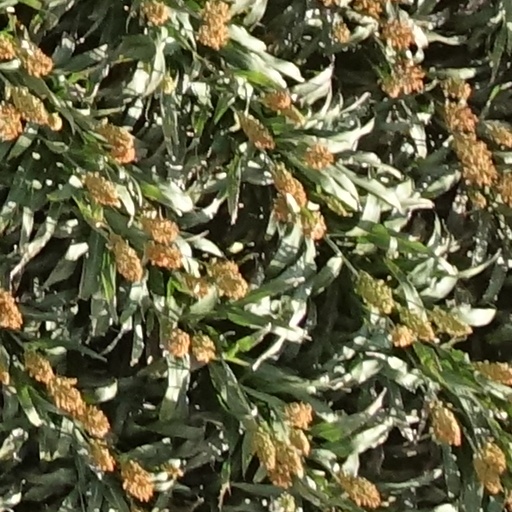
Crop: sorghum